Hilda Lane

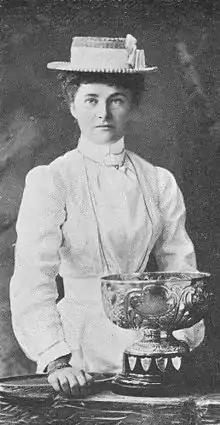
Lane, ca. 1903

Hilda Lane (1877 – 17 December 1916) was an English tennis player active during the first decade and a half of the 20th century.